Croatian Air Force

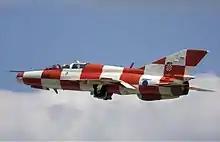
MiG-21UMD 'Kockica' in Croatian checkerboard livery.

The Croatian Air Force as it is known today was established on 12 December 1991, during the Croatian War of Independence. The cornerstone of the Croatian Air Force was the establishment of an aviation group at the Command of the National Guard Corps (ZNG). The basic idea was to gather pilots and other airmen who had left the Yugoslav Air Force, to provide professional assistance to the ZNG units, and to create a unified system of ground observation, reporting and air defence of the Republic of Croatia.